History of Yerevan

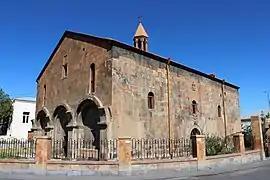
Saint Hakob Church of Kanaker

After the Qara Qoyunlus proclaimed Yerevan the administrative center of Ararat province, travelers and historians often referred to it as a major regional city and the center of trade and handicraft of Eastern Armenia. From the 16th century onwards, Yerevan remained a key regional city, becoming the center of Persian rule of Eastern Armenia. The name Yerevan was featured also in the 16th century Ottoman-Safavid conflicts, when both sides battled for control over the entire Eastern Armenia. After the seizure of Kars and Nakhichevan in 1554, the Ottoman's conquered Yerevan, massacring a great number of residents and burning part of the city. Entrenching themselves in the late 1770s, they appointed their own governors there. The first Ottoman governor, Farhat Pasha, constructed a new big fortress between 1582 and 1583, making it a center of Ottoman defense against Safavid invasions. In the fight for control over Yerevan, the Persians and Turks periodically restored and completed the fortress. In 1604, it was conquered by Shah Abbas I. During the 1603-1618 Russian-Persian war, Abbas adhered to the "scorched-earth" tactics. The city and the nearest provinces were devastated, with the entire population being expelled into the depths of Persia. Historian Arakel Davrizhetsi provided a description of the Armenian population's mass deportation from Yerevan to Isfahan.